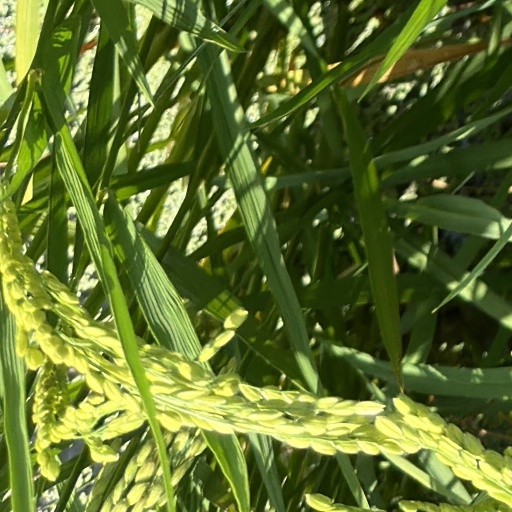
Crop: rice